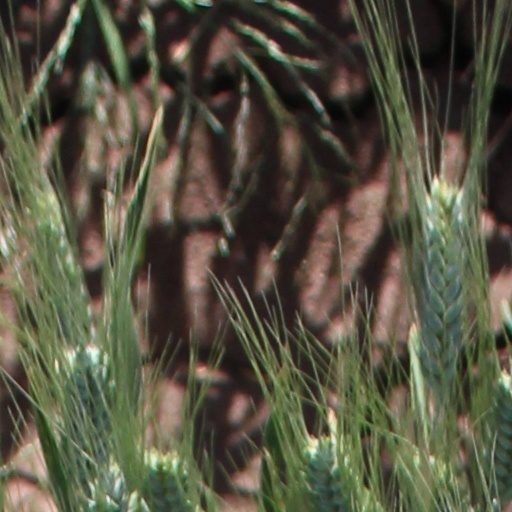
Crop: wheat